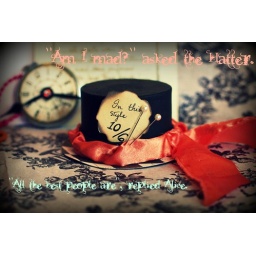
Alice in Wonderland hat box